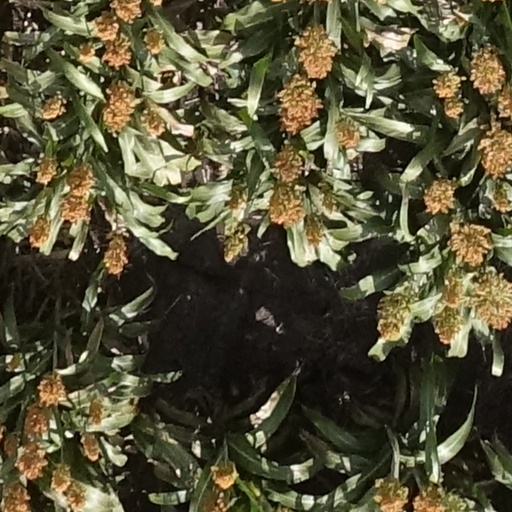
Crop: sorghum